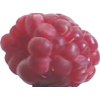
Label: raspberry